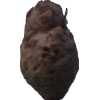
Label: celery